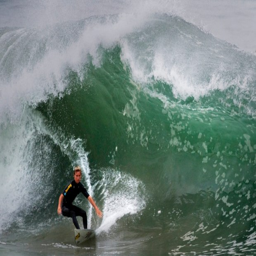
a large wave looms behind a surfer thursday morning .